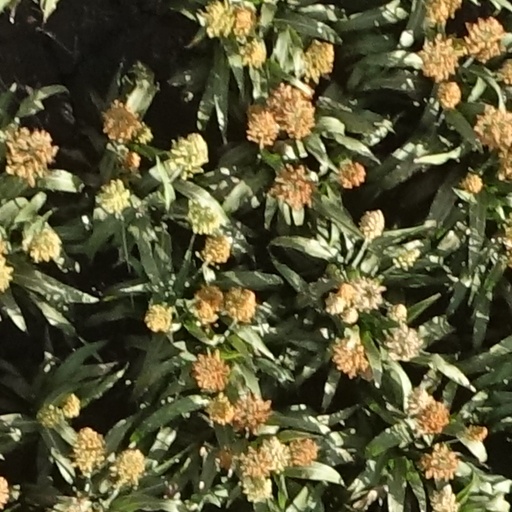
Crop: sorghum